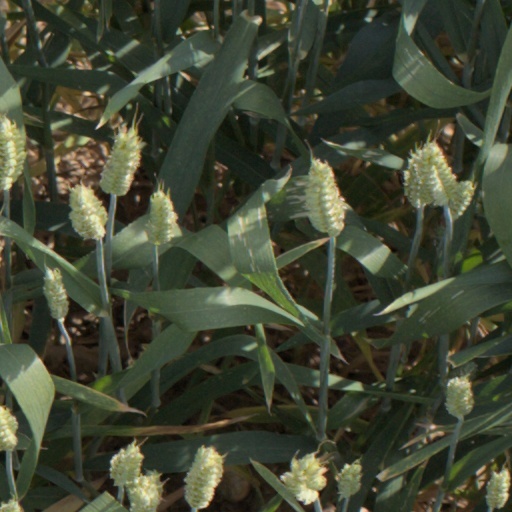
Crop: wheat